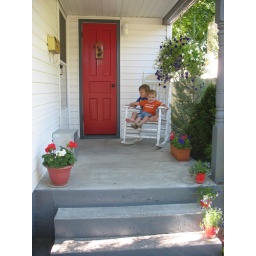
Big Ol' Rocker near a tiny red door